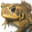
Label: frog